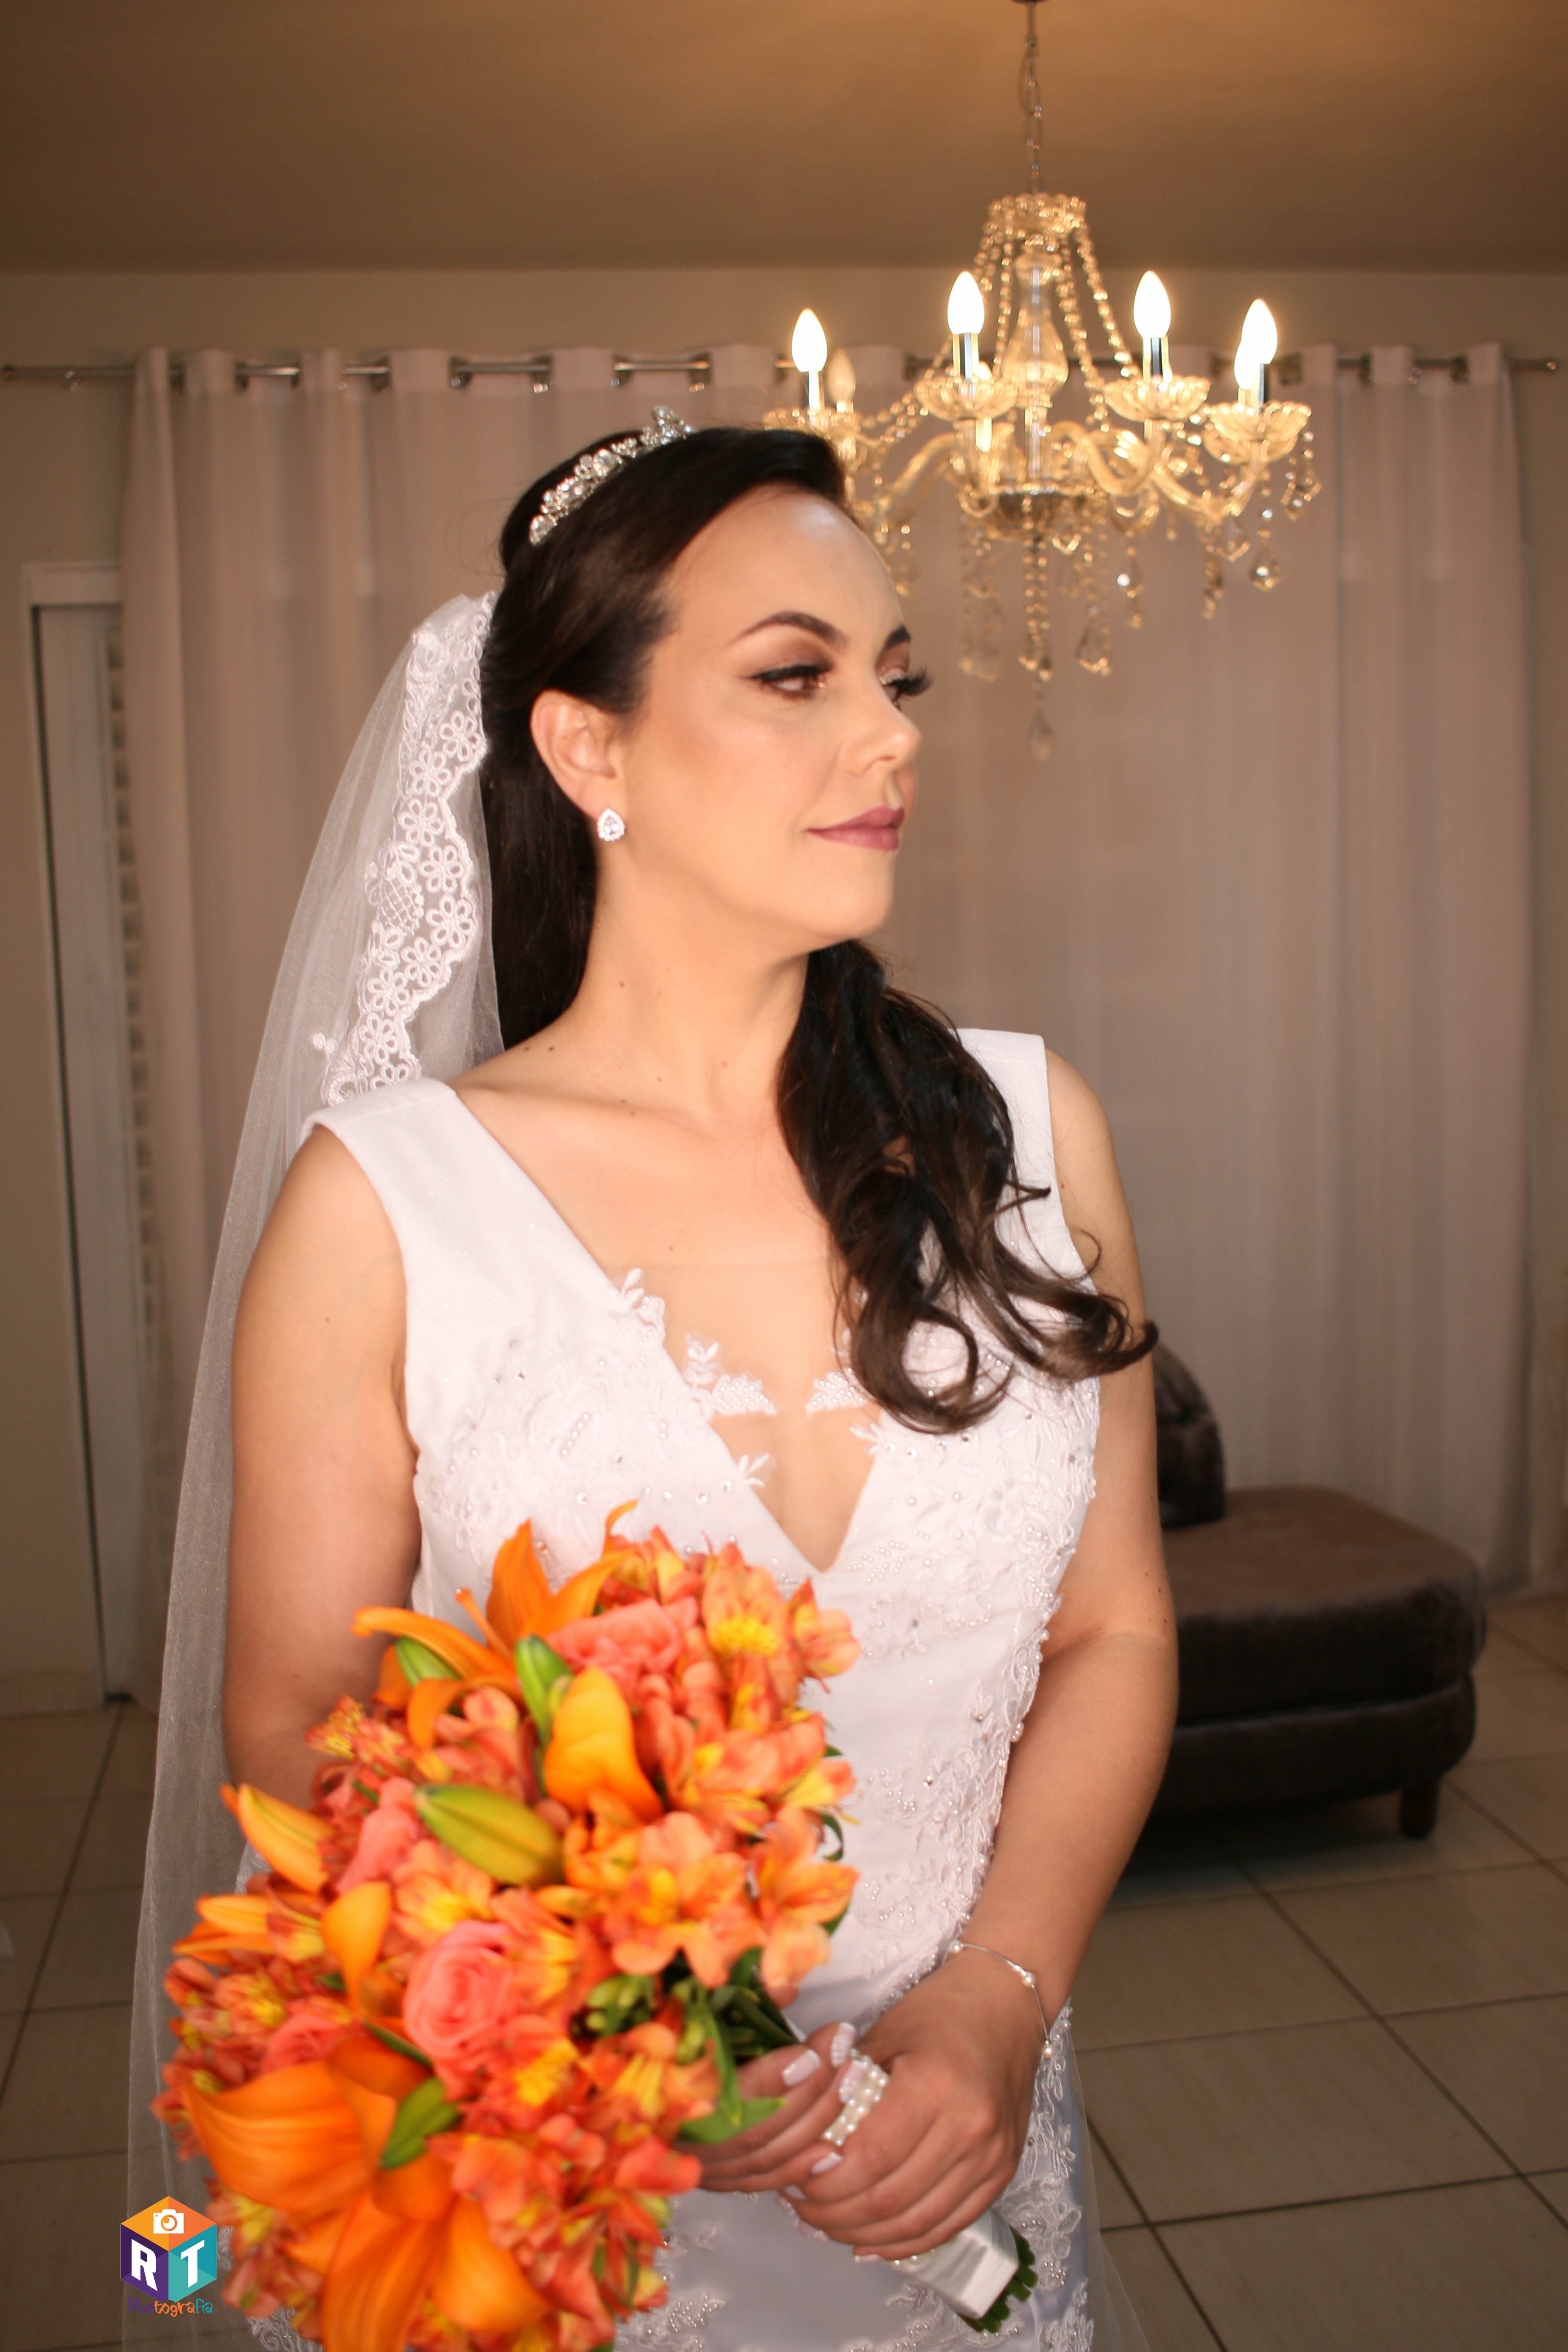
woman, bride, orange, photograph, dress, clothing, marriage, ceremony, headpiece, wedding, wedding dress, bouquet, beauty, gown, bridal accessory, lady, bridal clothing, yellow, tradition, hair accessory, flower, event, floristry, photo shoot, flower arranging, veil, quinceanera, happy, floral design, photography, bridal veil, peach, formal wear, fashion accessory, headgear, plant, petal, groom, wedding reception, wedding ceremony supply